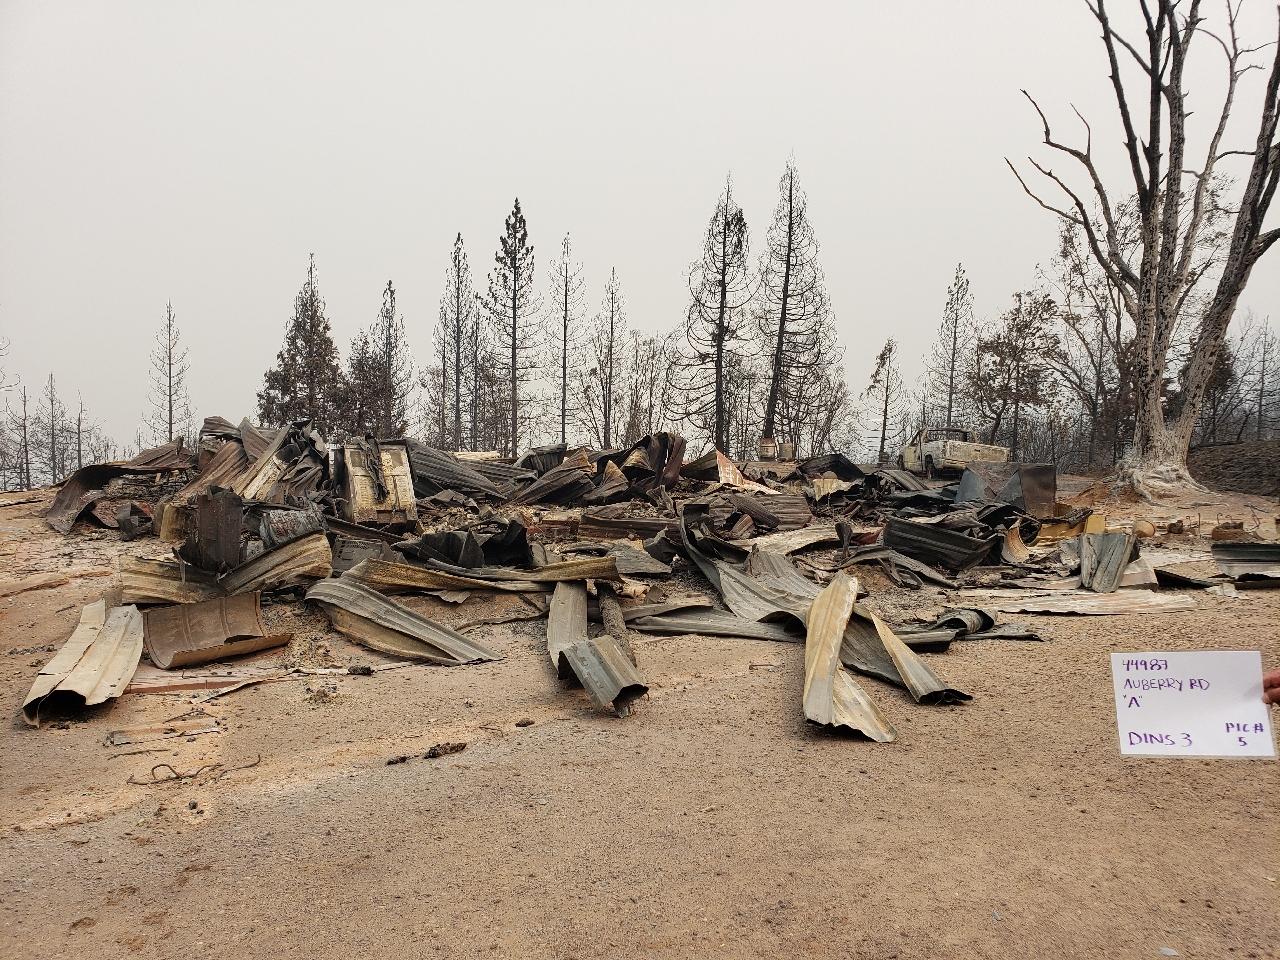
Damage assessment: destroyed